Answer in natural language. How many Statues are visible in the scene? Choose between the following options: 4, 3, 0, 2 or 1
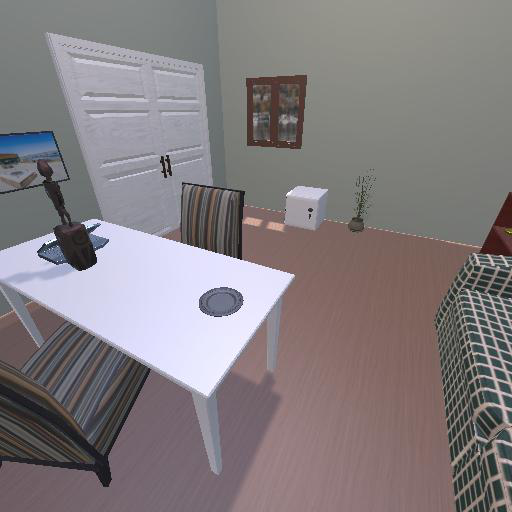
<answer>1</answer>